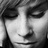
Emotion: sad